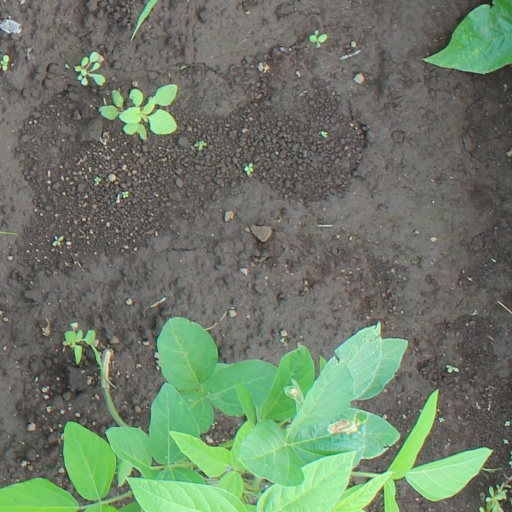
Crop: soybean